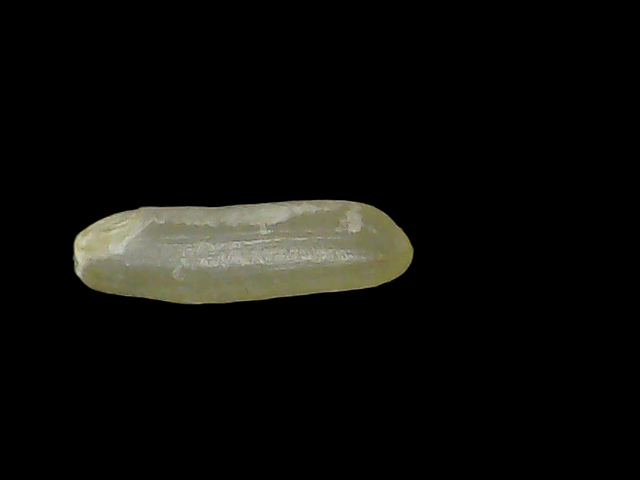
Rice variety: Binadhan19